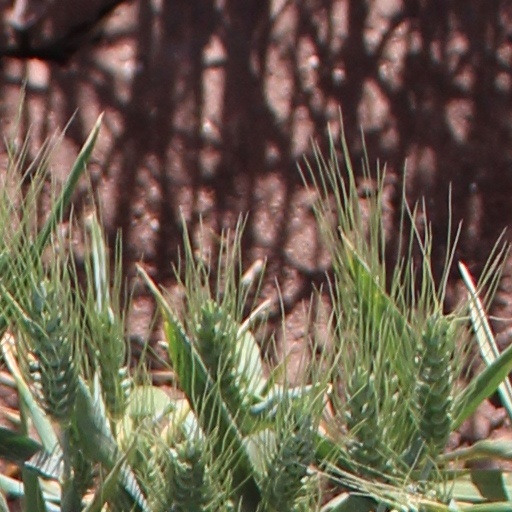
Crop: wheat